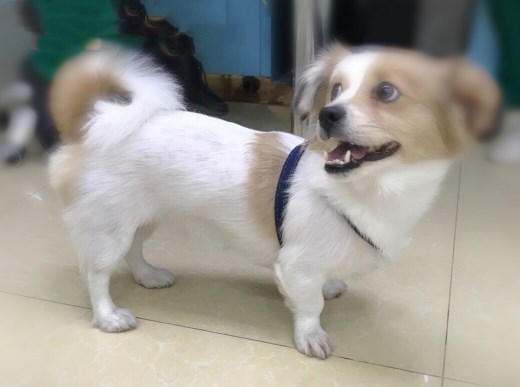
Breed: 806-n000129-papillon